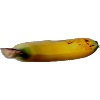
Label: Banana Lady Finger 1